Tears for Sale

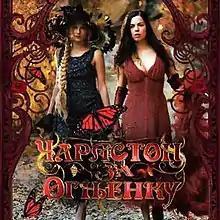
DVD cover

Tears for Sale, also known internationally as Charleston & Vendetta or also as Funeral Brides (original title in , literal translation "Charleston for Ognjenka"), is a 2008 Serbian drama film.